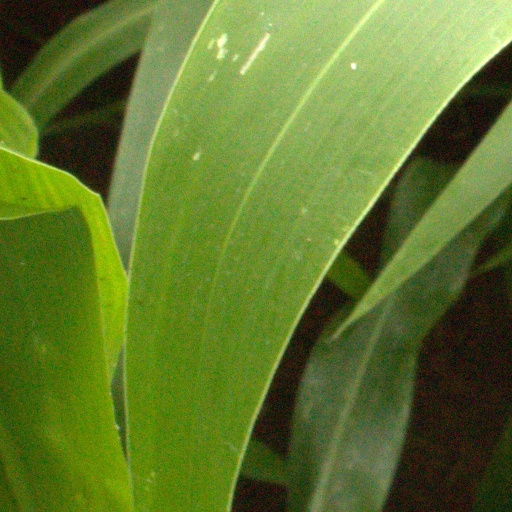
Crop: sorghum